Women in law enforcement

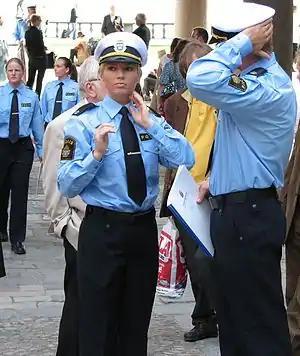
A Swedish policewoman with her male counterpart

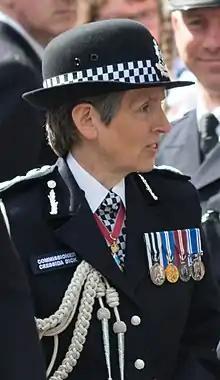
Cressida Dick, former Commissioner of the Metropolitan Police Service in London.

Women are able to serve in the police and military in Malaysia. Malaysia is a Muslim majority country and many female personnel wear some sort of headscarf.